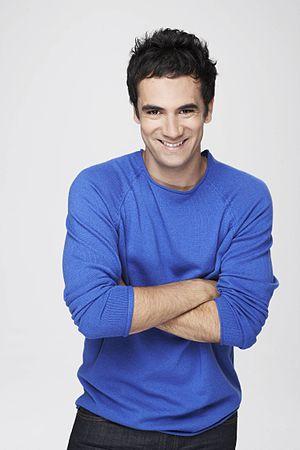
Alex Goude au shooting M6